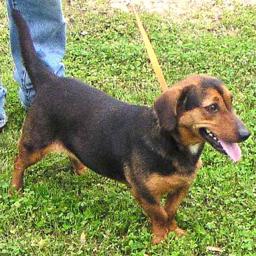
Animal: dogs